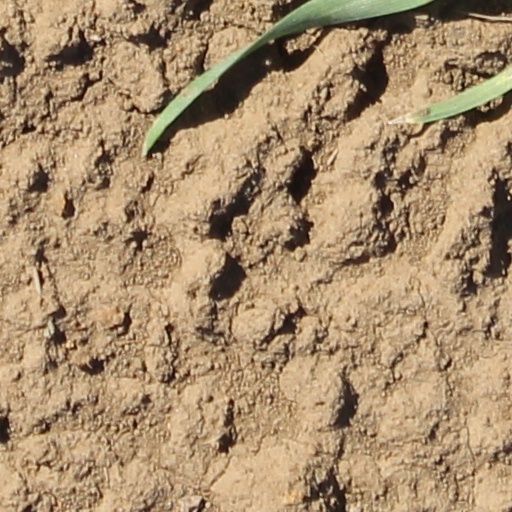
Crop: wheat